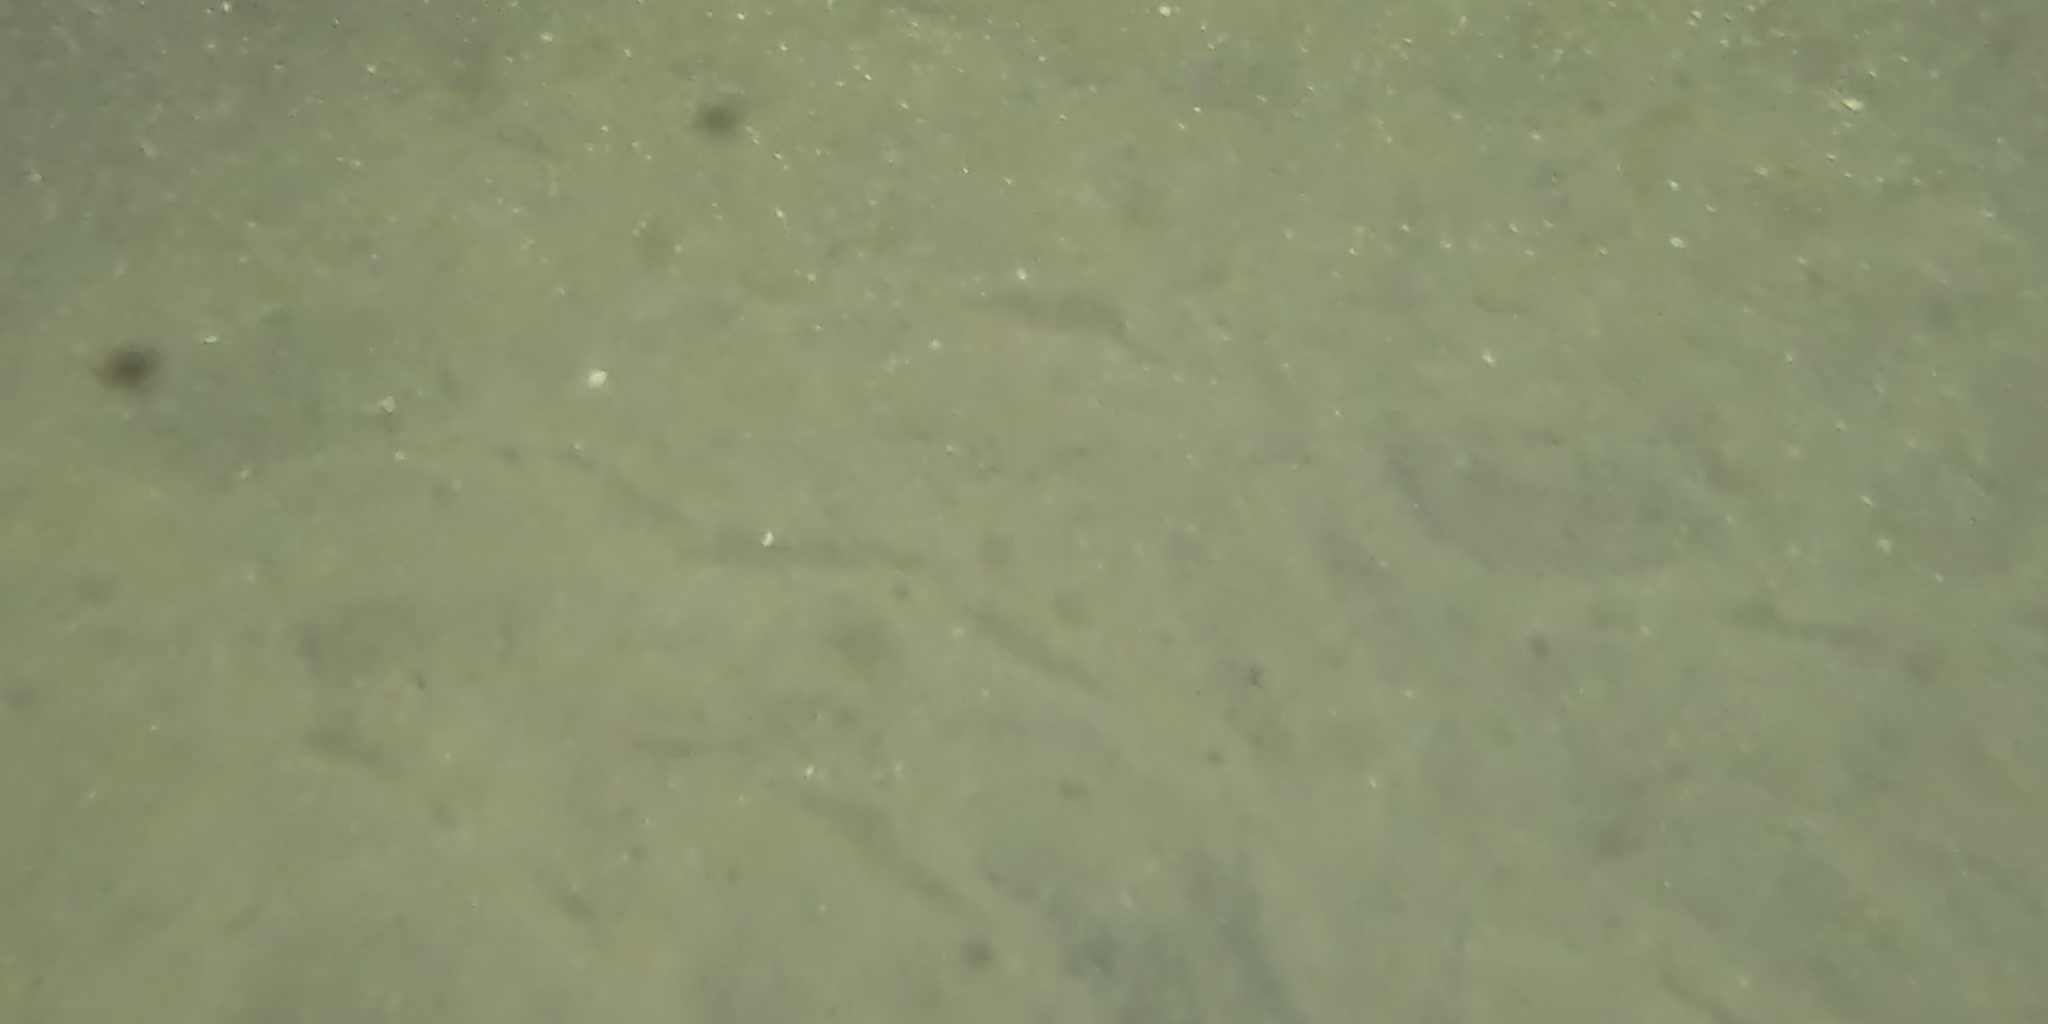
Seabed habitat: sand